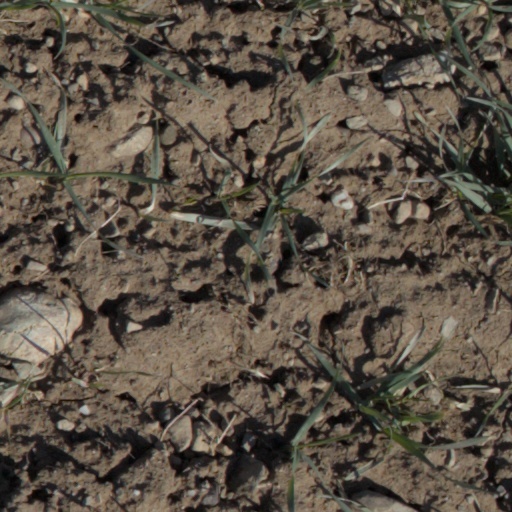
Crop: wheat